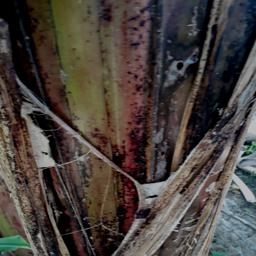
Label: PSEUDOSTEM WEEVIL